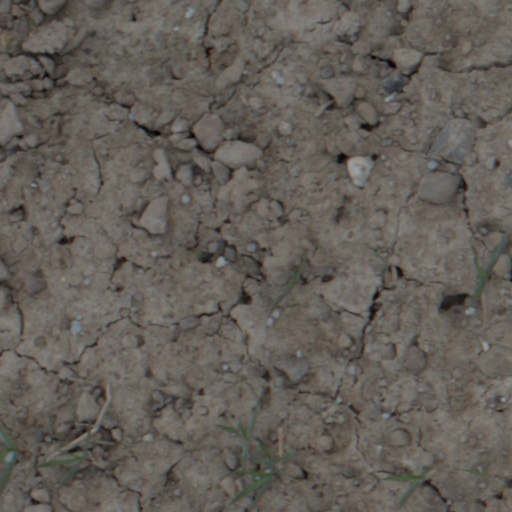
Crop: wheat